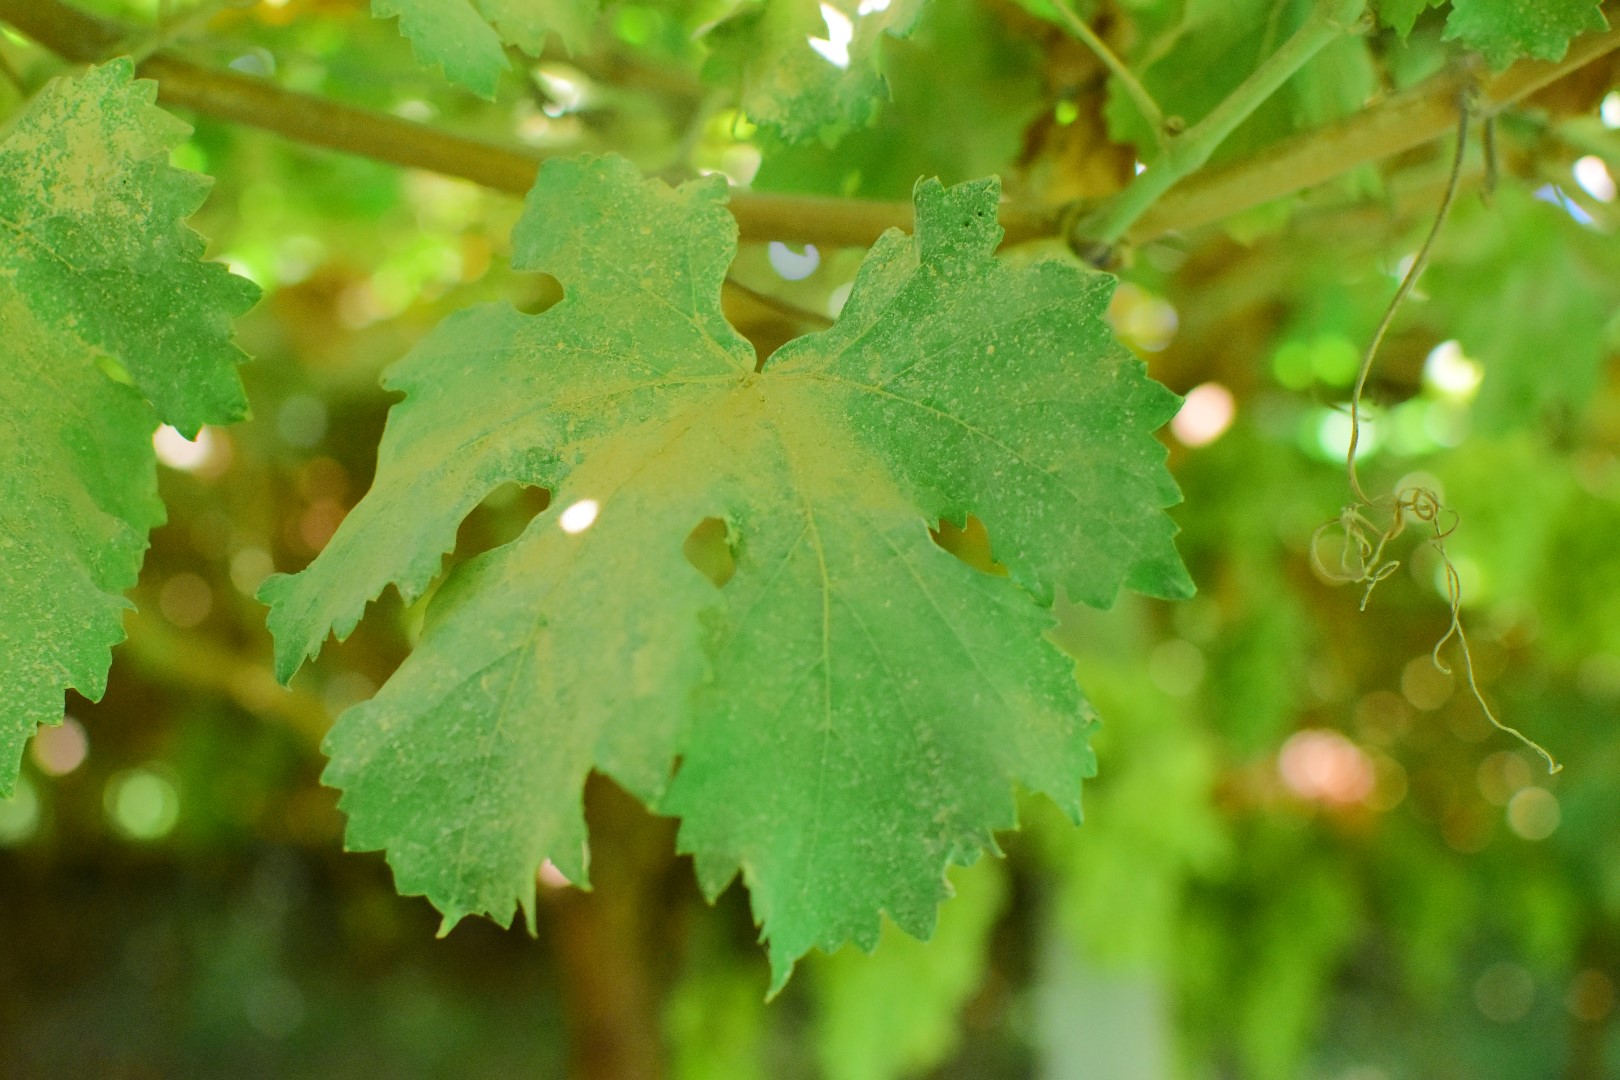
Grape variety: Deas Al-Annz